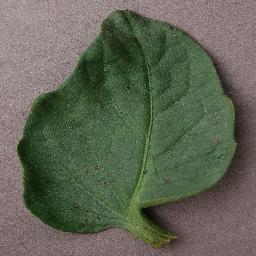
Label: Tomato___Bacterial_spot